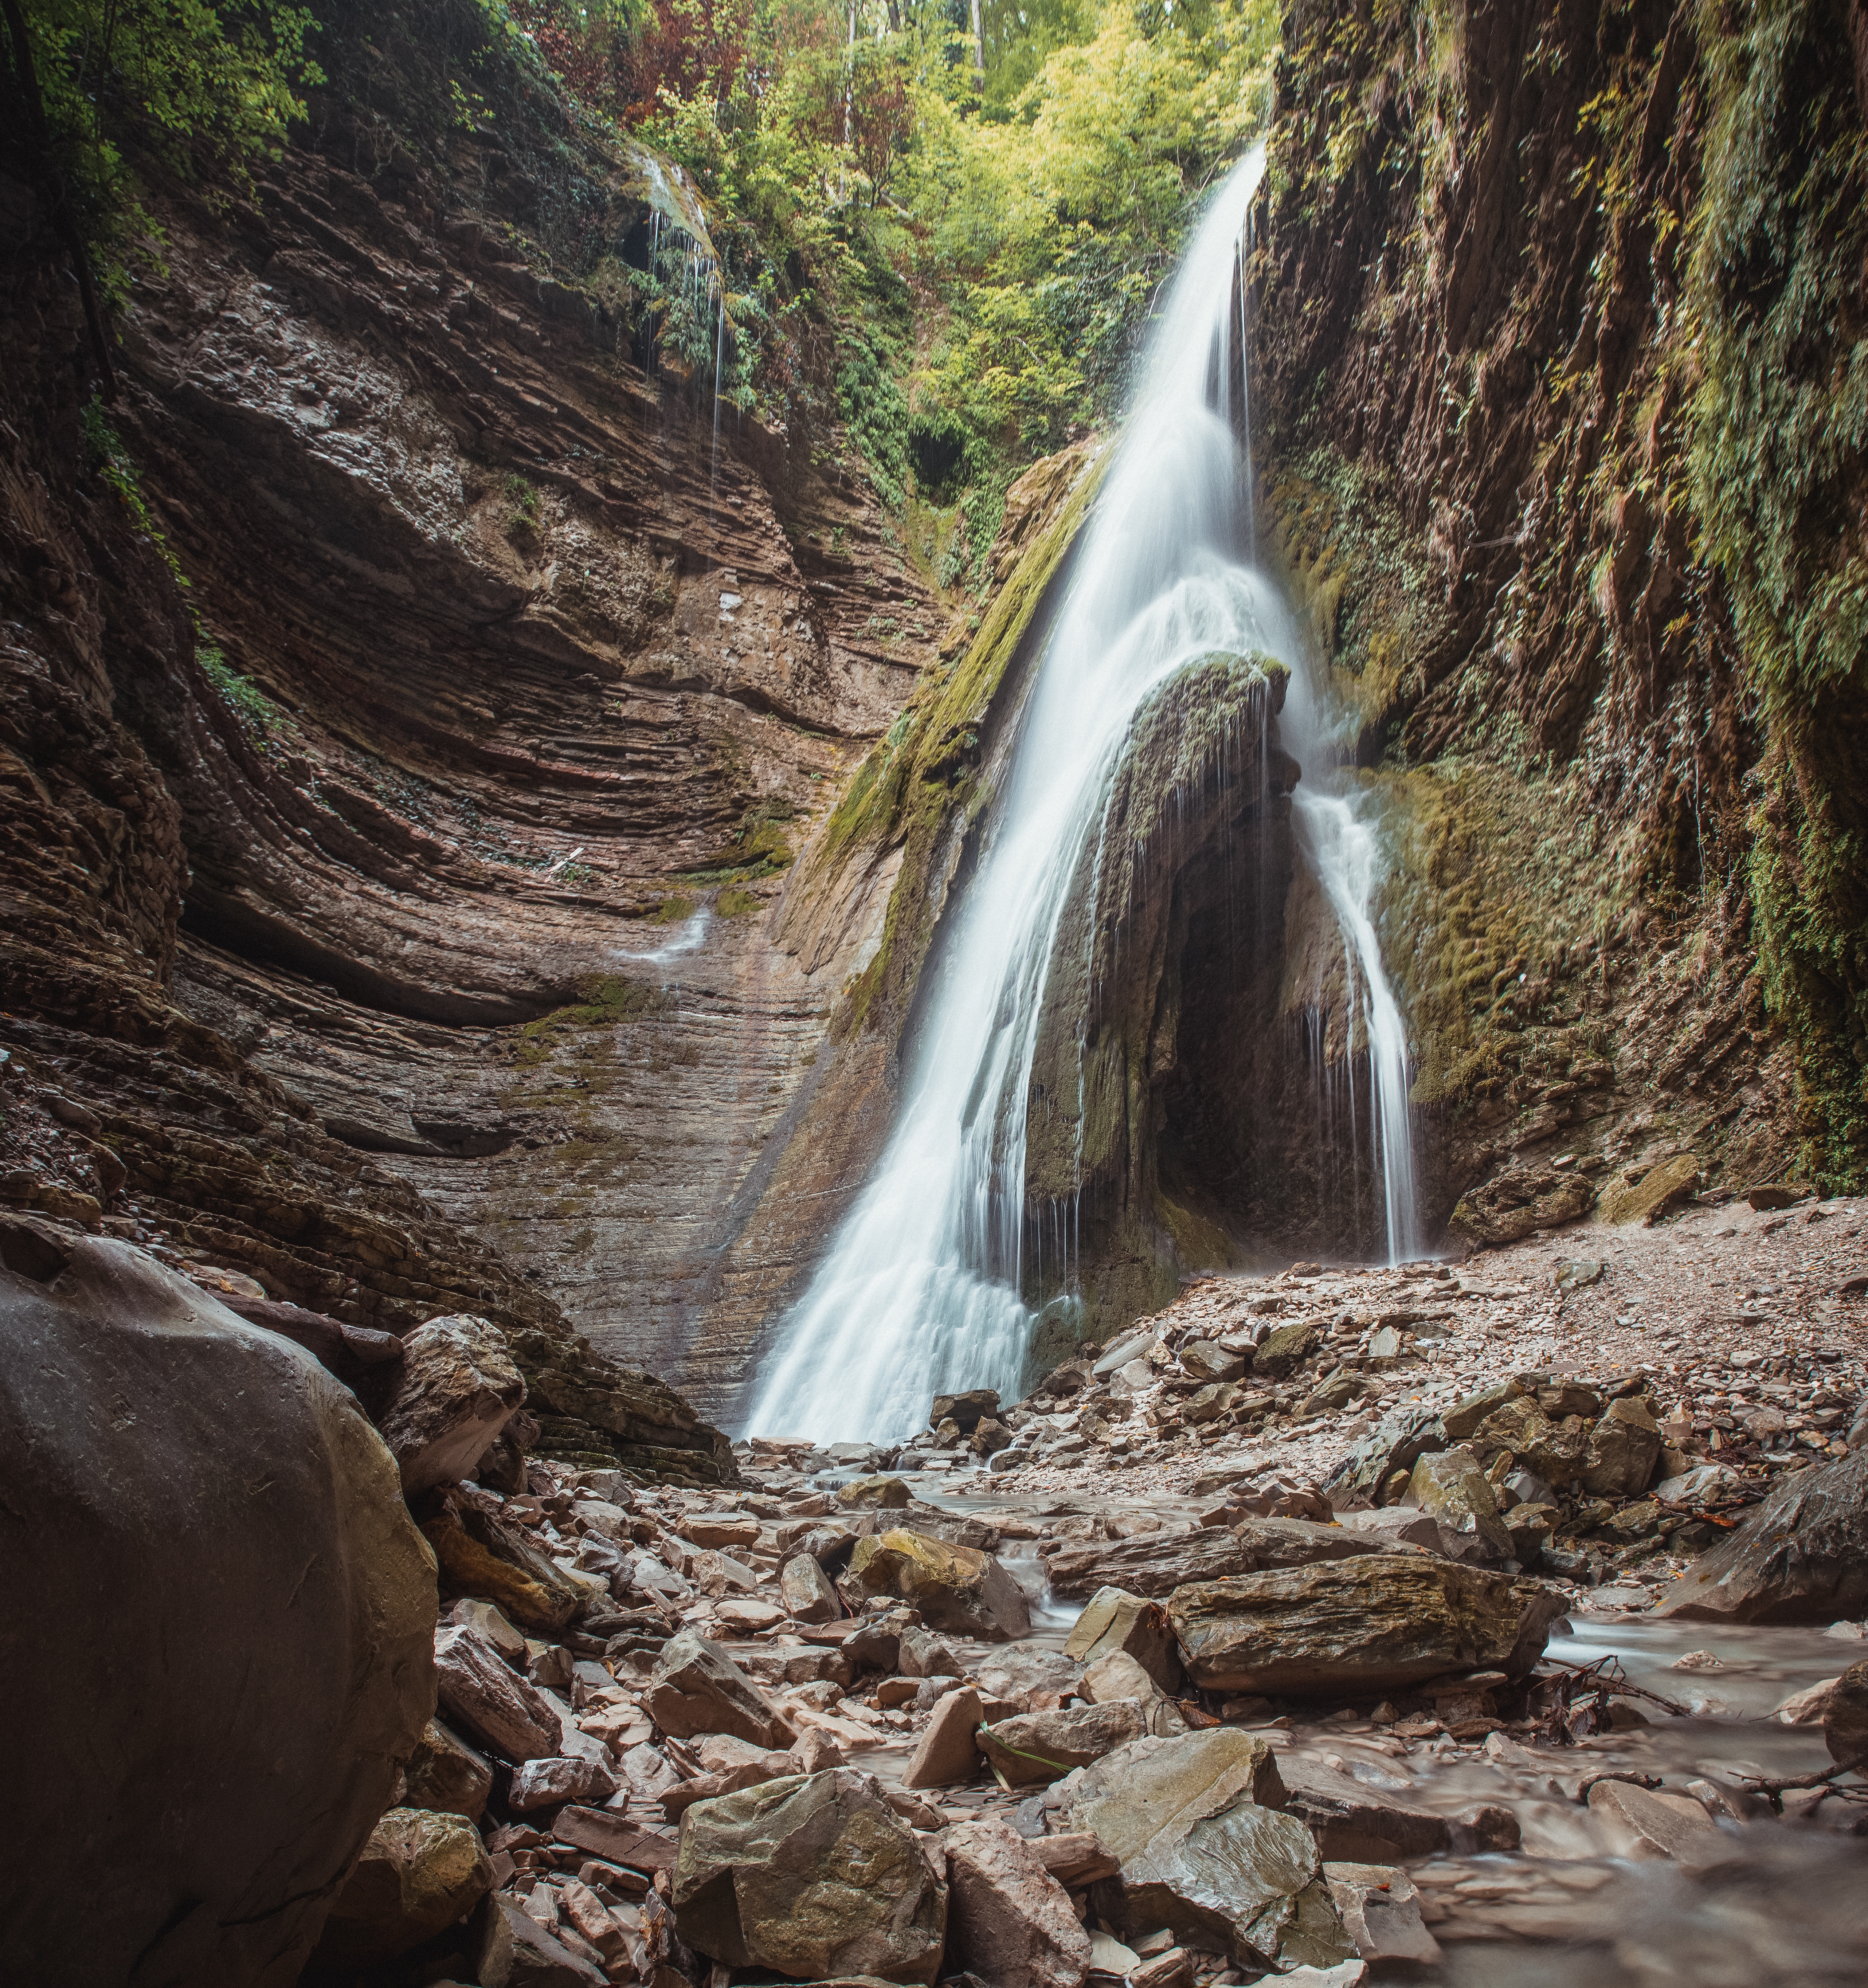
water, rock, waterfall, valley, formation, stream, terrain, body of water, ravine, water feature, wadi